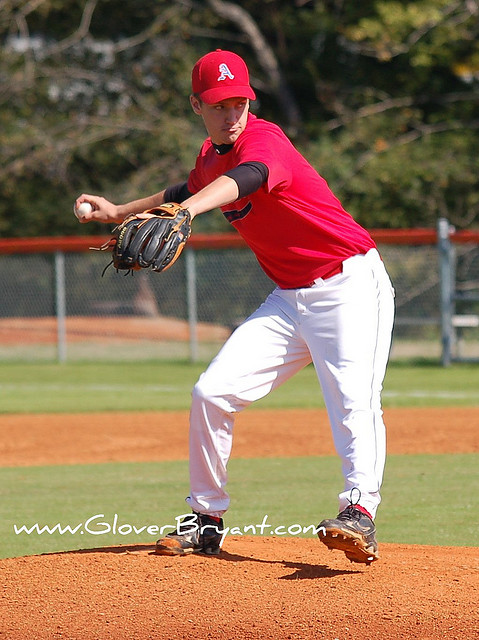
một người đàn ông đang xoay người để ném quả bóng chày ở trong tay